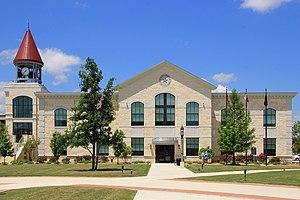
La ville américaine de Kerrville est le siège du comté de Kerr, dans l’État du Texas. Elle comptait 22 826 habitants en 2009.